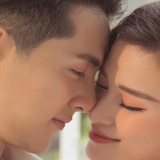
ca sĩ Ông Cao Thắng